Charlie Charles

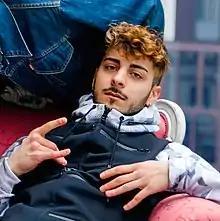
Charles in December 2016

Paolo Alberto Monachetti (born 24 March 1994), known professionally as Charlie Charles, is an Italian record producer and DJ.